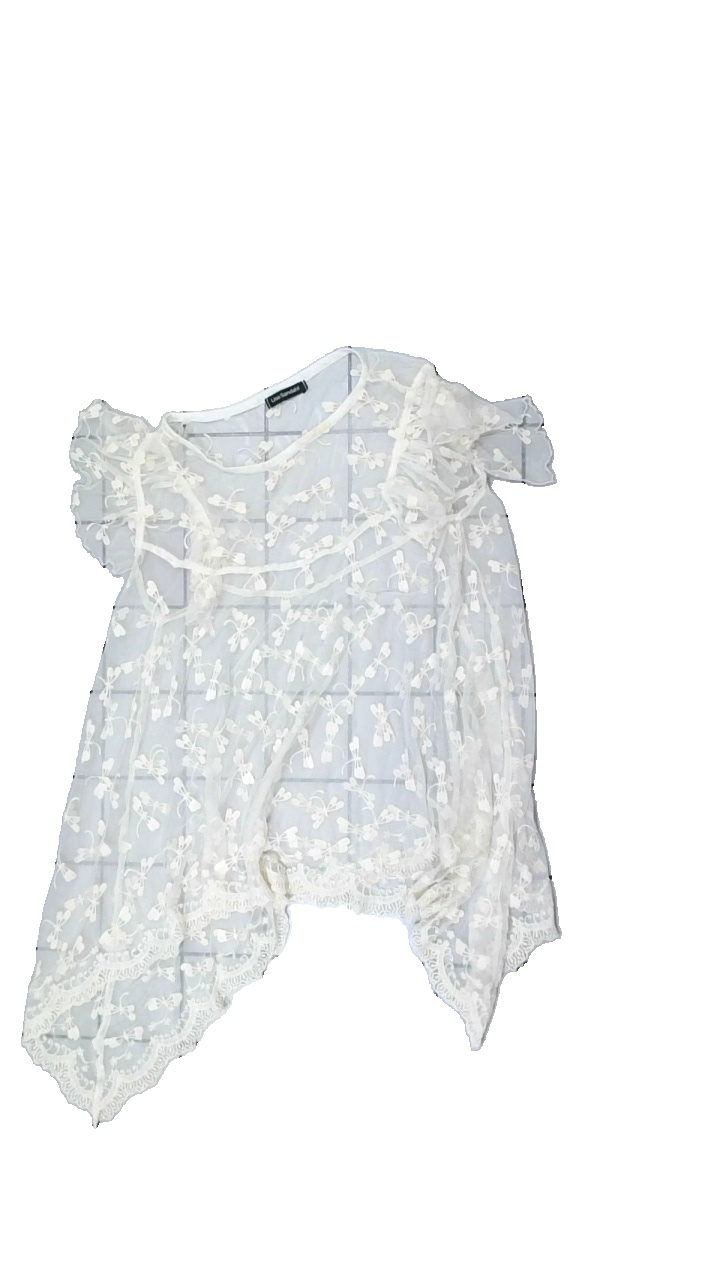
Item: Top (Ladies)
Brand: Lisa Sandahl
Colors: White
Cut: Regular, C-collar
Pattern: Lace
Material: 65% cotton, 35% nylon
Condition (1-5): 3
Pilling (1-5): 4
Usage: Reuse
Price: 50-100